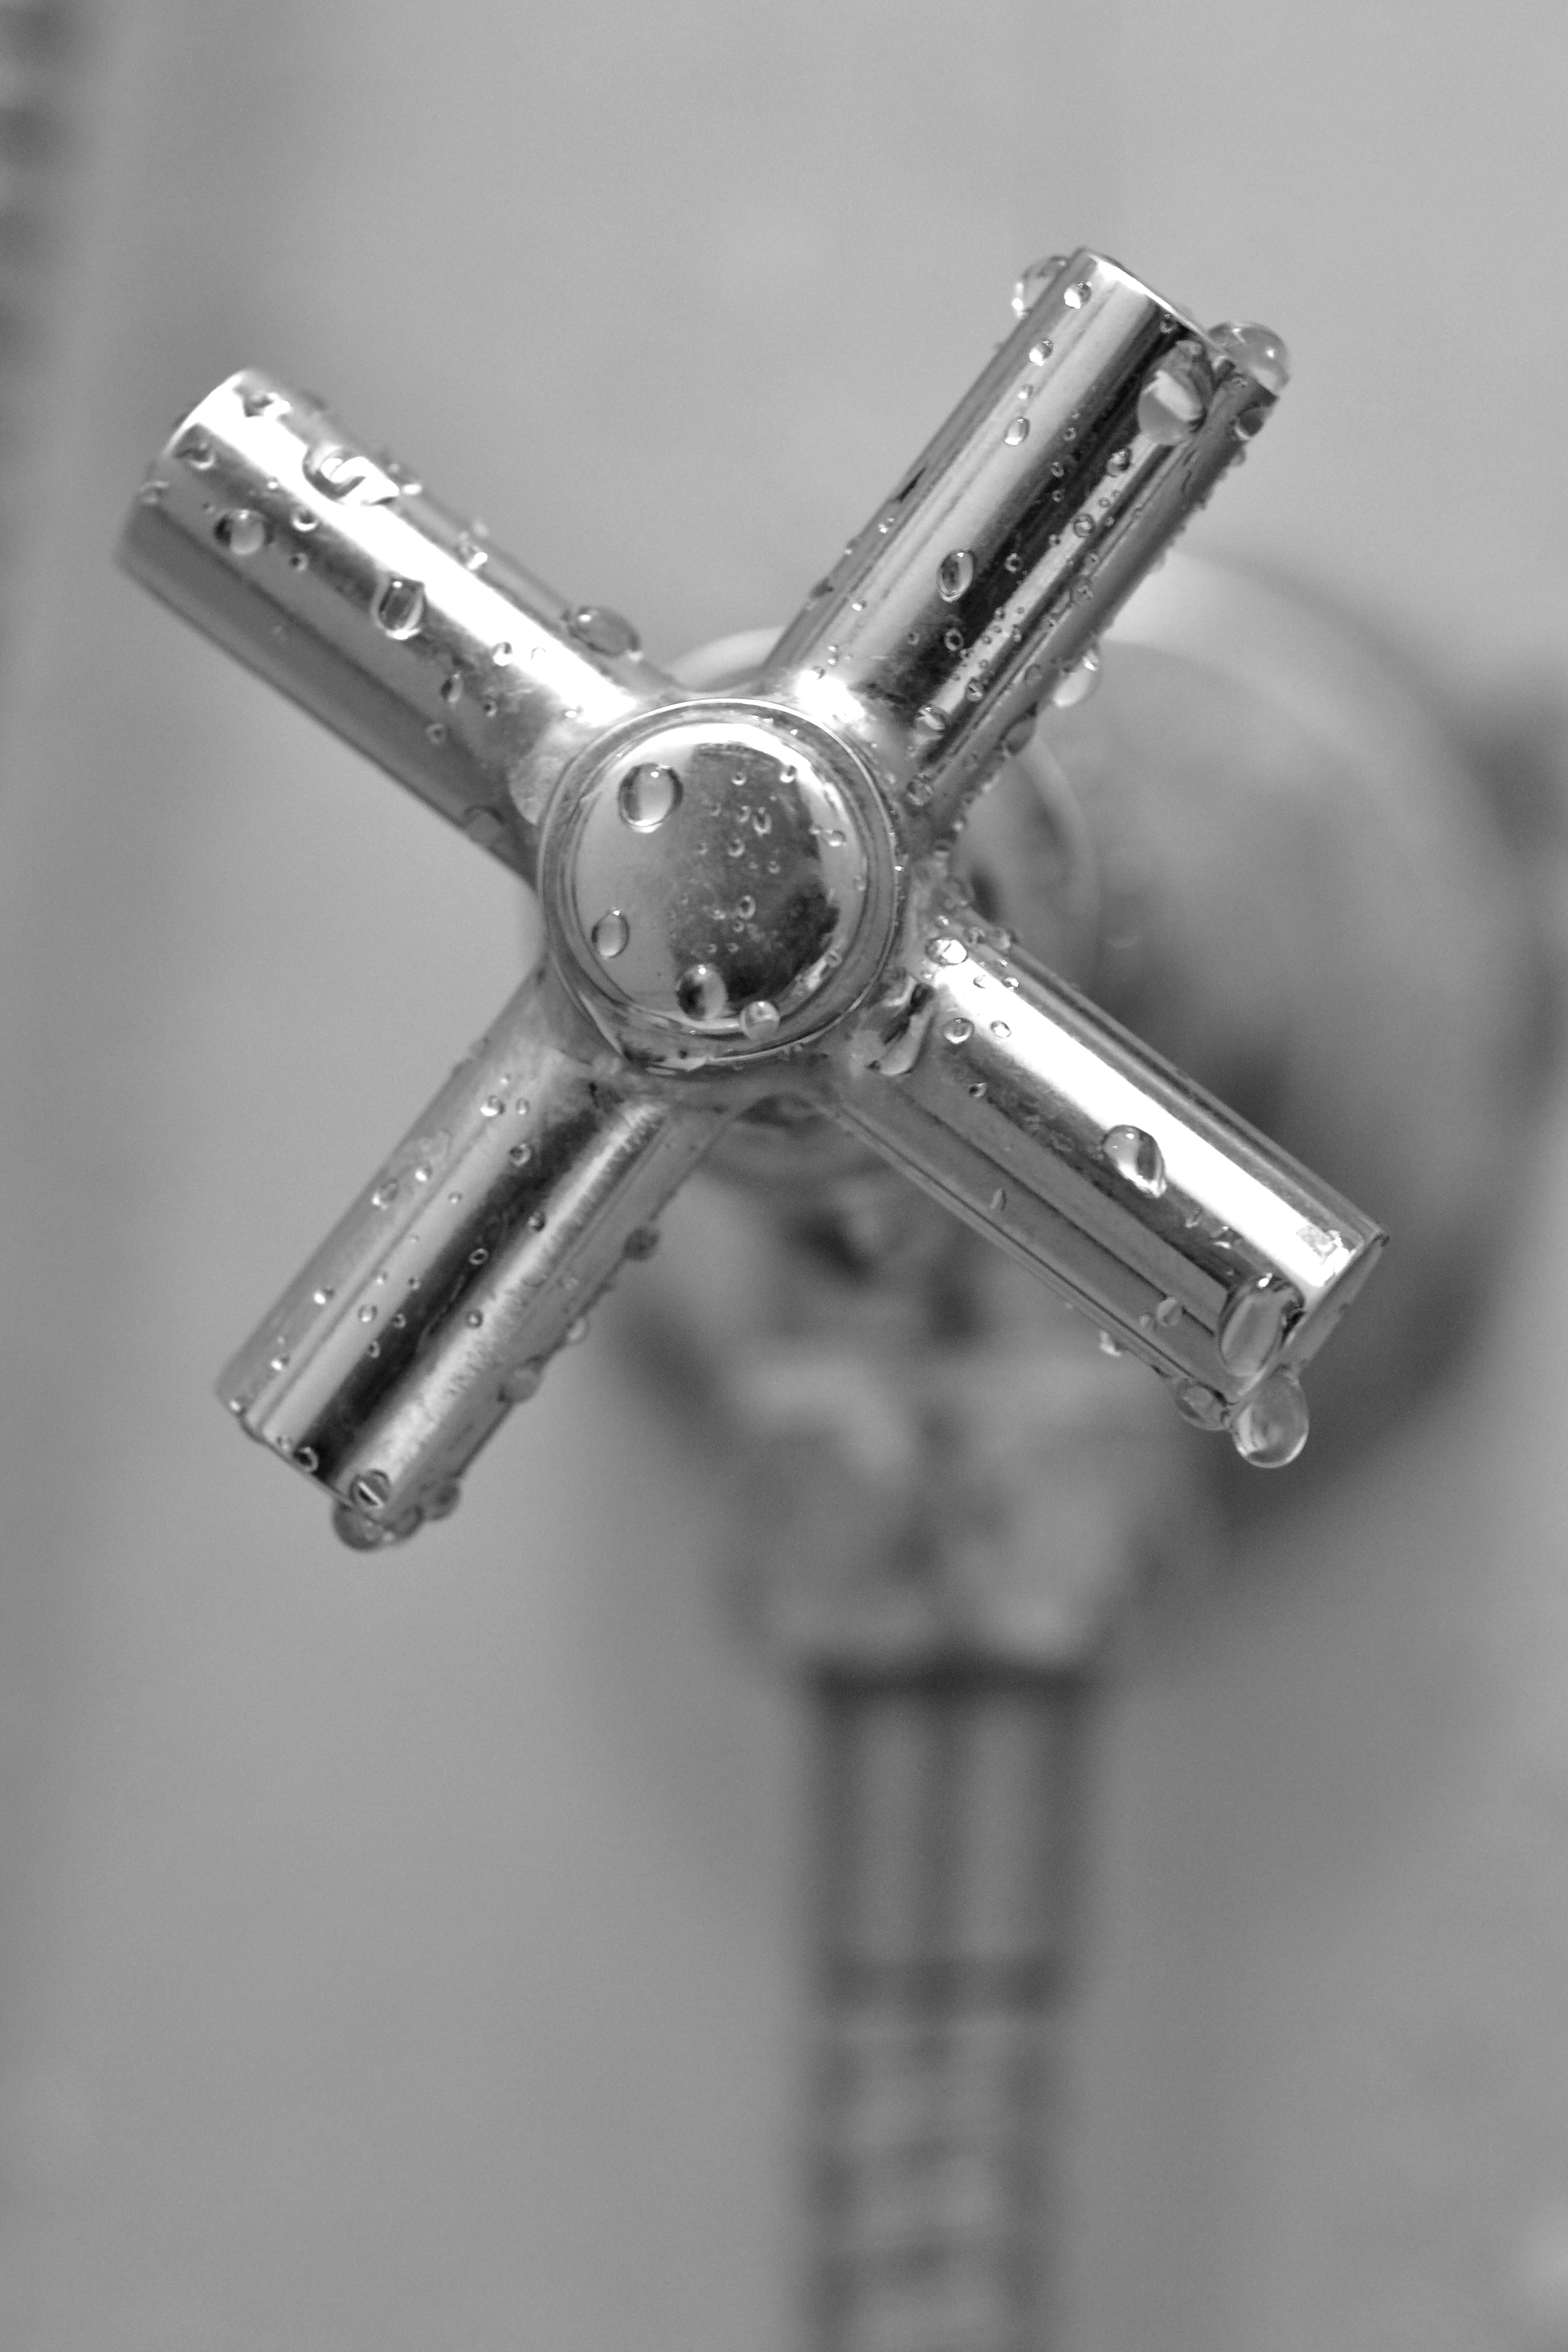
hand, water, black and white, white, wheel, symbol, cross, monochrome, drip, close up, bathroom, silver, faucet, taps, plunge, sanitary ware, monochrome photography